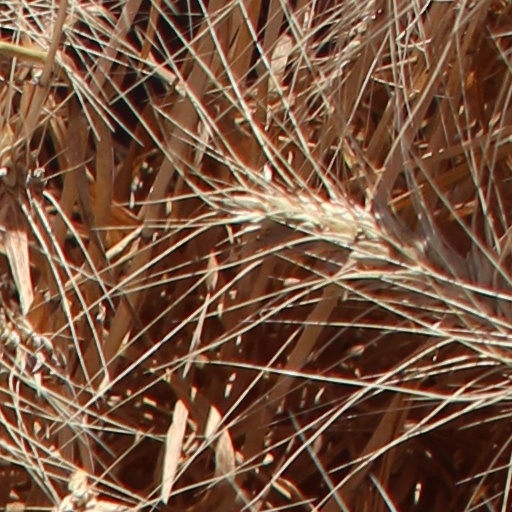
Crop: wheat